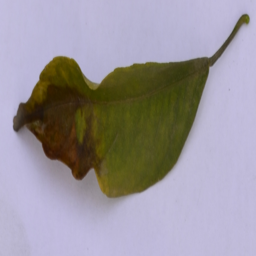
Plant part: leaf
Disease: black_spot